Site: brandenburg
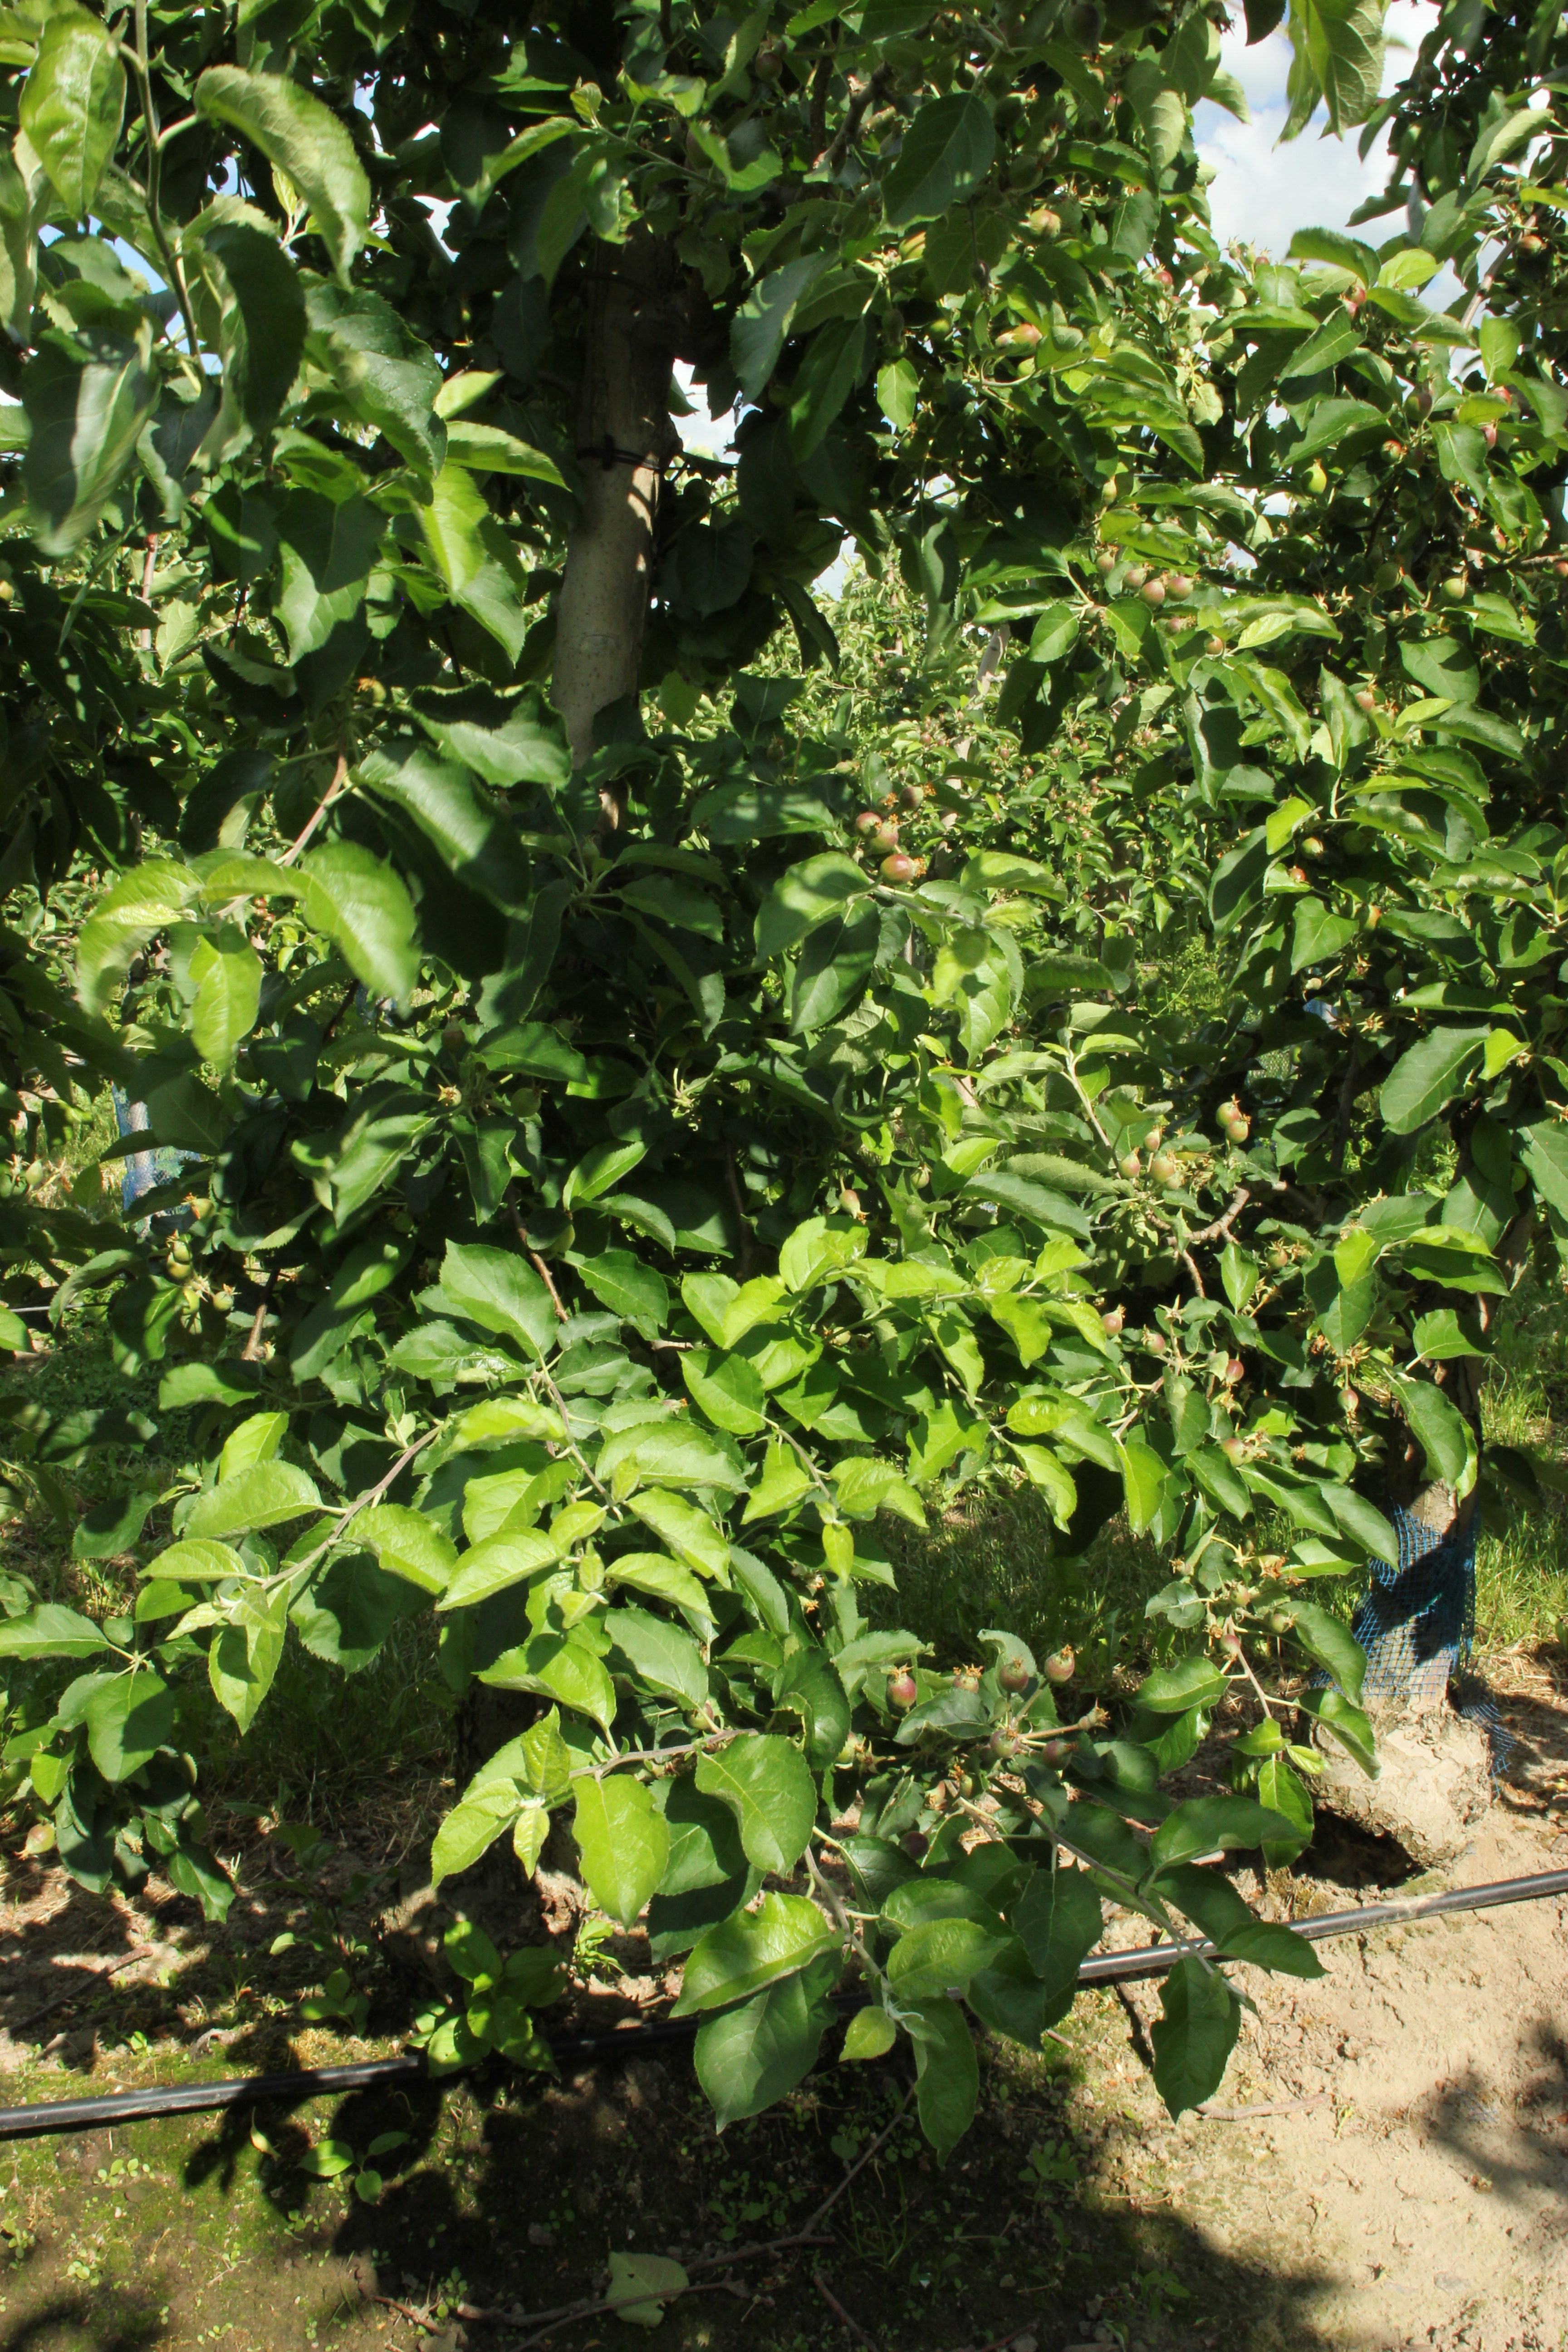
Growth stage (BBCH 72): Development of fruit